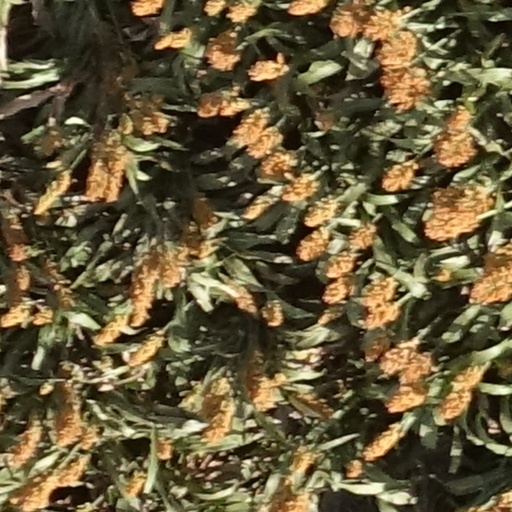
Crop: sorghum